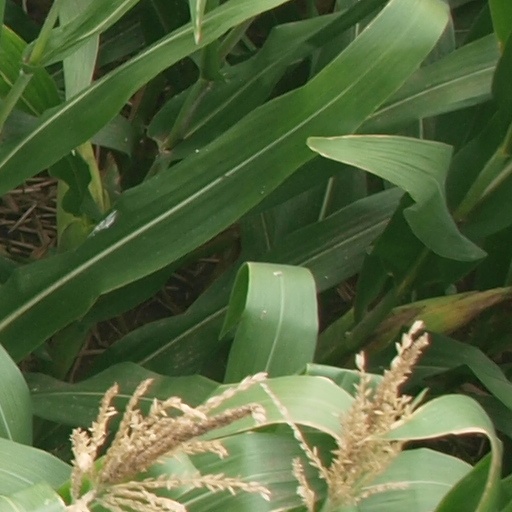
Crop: maize; corn